Saint Peter and Paul Cathedral, Paramaribo

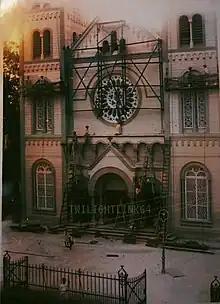
A colorized photograph of the Saint Peter and Paul Cathedral taken in the 1920s in Paramaribo, Suriname

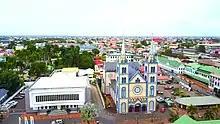
A view of the cathedral

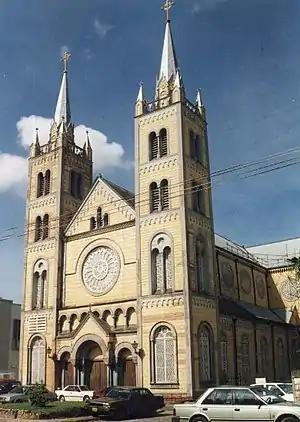
The Cathedral of St. Peter and Paul in Paramaribo

The Cathedral-Basilica of Saint Peter and Paul, also called Saint Peter and Paul Cathedral (Dutch: "Sint-Petrus-en-Pauluskathedraal"), is a wooden Roman Catholic cathedral located in the centre of the capital city of Paramaribo, Suriname.